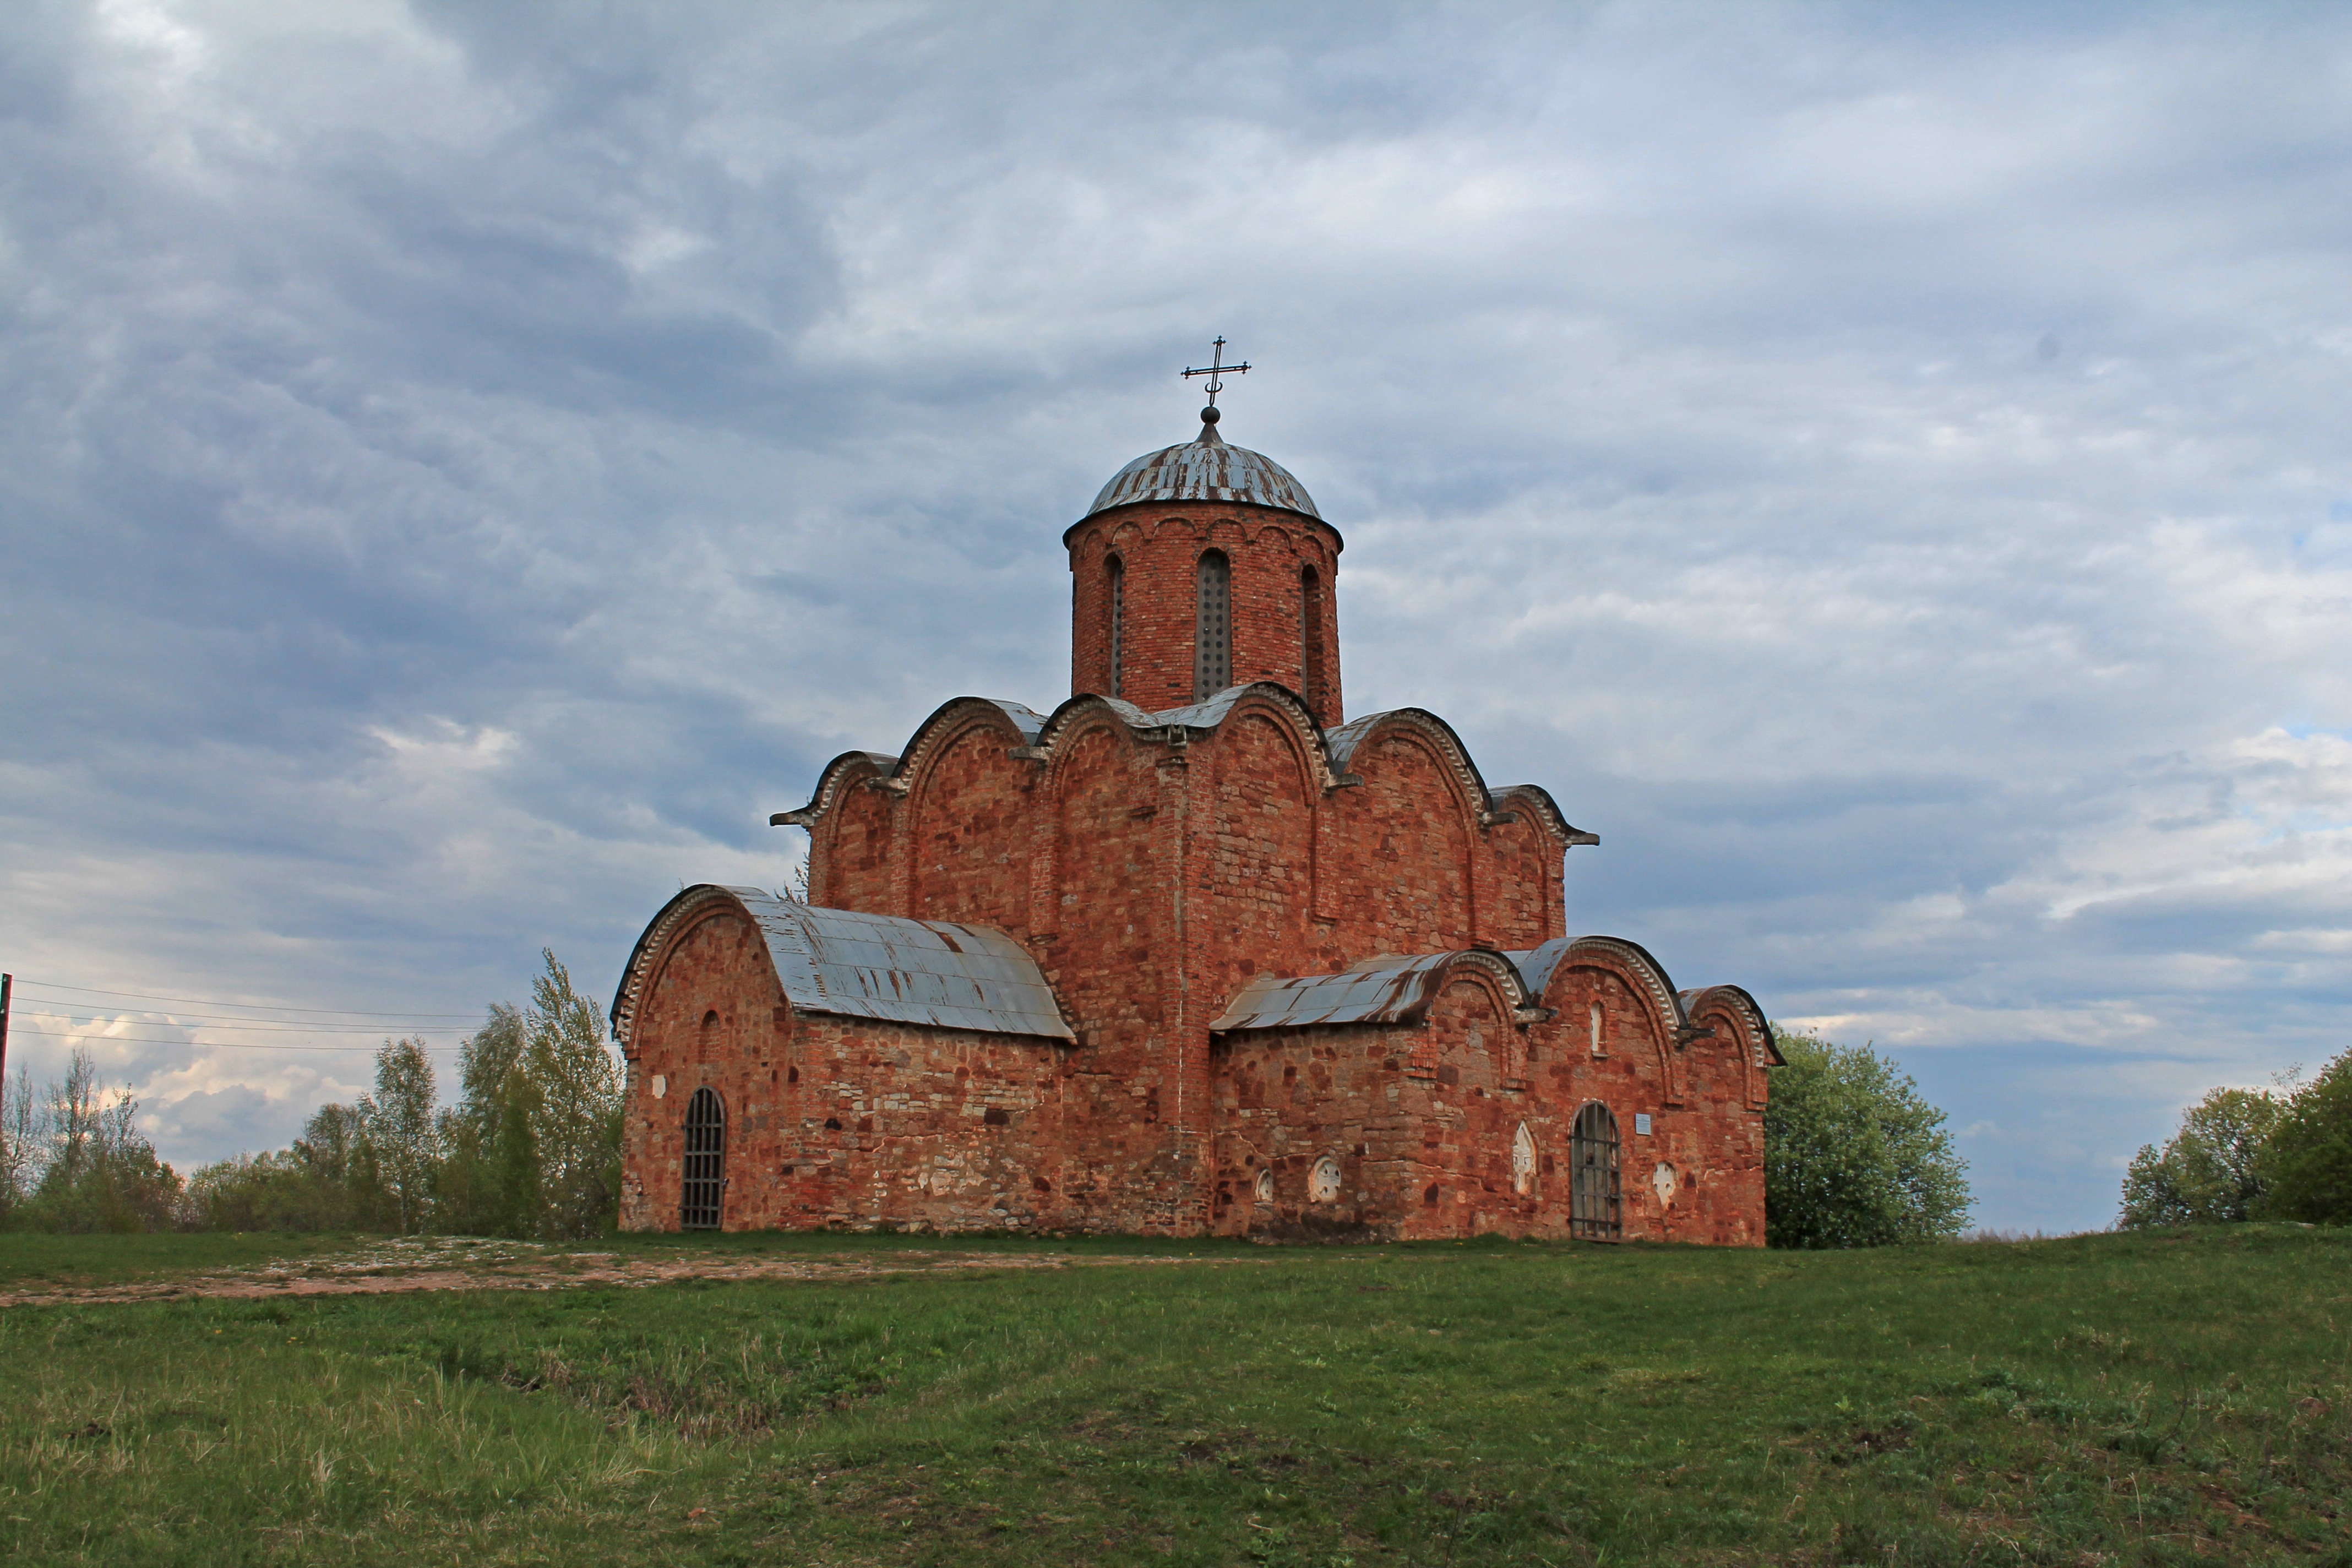
hill, building, chateau, tower, castle, church, chapel, fortification, highland, place of worship, monastery, churches, rural area, novgorod, spanish missions in california